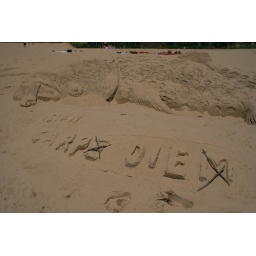
Sand sculptures at a sand sculpture building competition at the beach in Grand Haven.